Jhonny Peralta

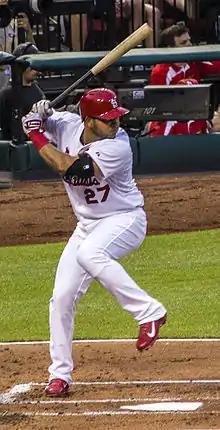
Peralta batting in 2014

On November 8, 2010, Peralta signed a two-year, $11.25 million contract to remain with the Tigers. The deal also included a club option for the 2013 season. He was named to his first career All-Star Game as a replacement for Derek Jeter on July 8, 2011. Peralta finished the regular season with a career-high .299 batting average and collected 21 home runs and 86 RBI in 146 games. Playing a full season at shortstop for the first time since 2008, he committed just seven errors in 608 chances for a career-best .988 fielding percentage. The Tigers won the AL Central, and in the postseason, Peralta played in 11 of the Tigers' games, hitting .220 with three doubles, two home runs and 3 RBI. The Tigers made it to the 2011 American League Championship Series, where they lost in six games to the Texas Rangers.